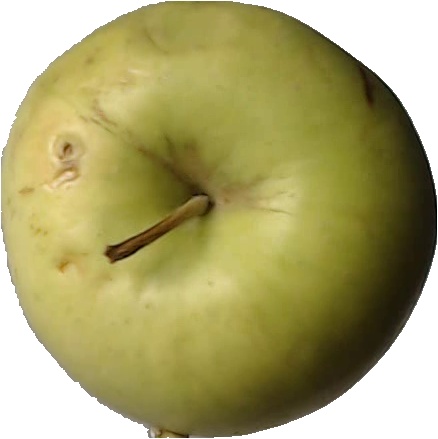
Label: apple_golden_3